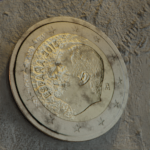
Coin value: 2euro
Country: es
Edition: 2015